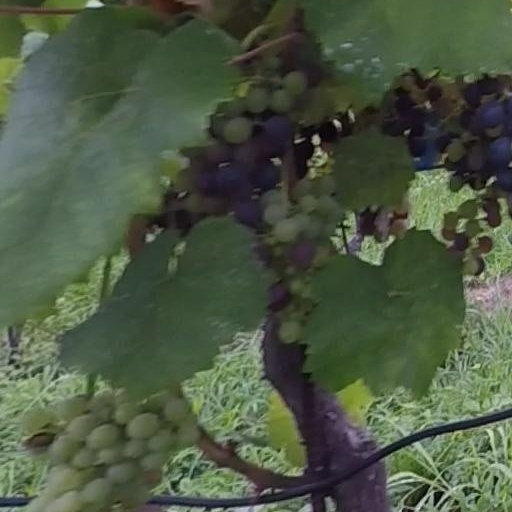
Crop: grape